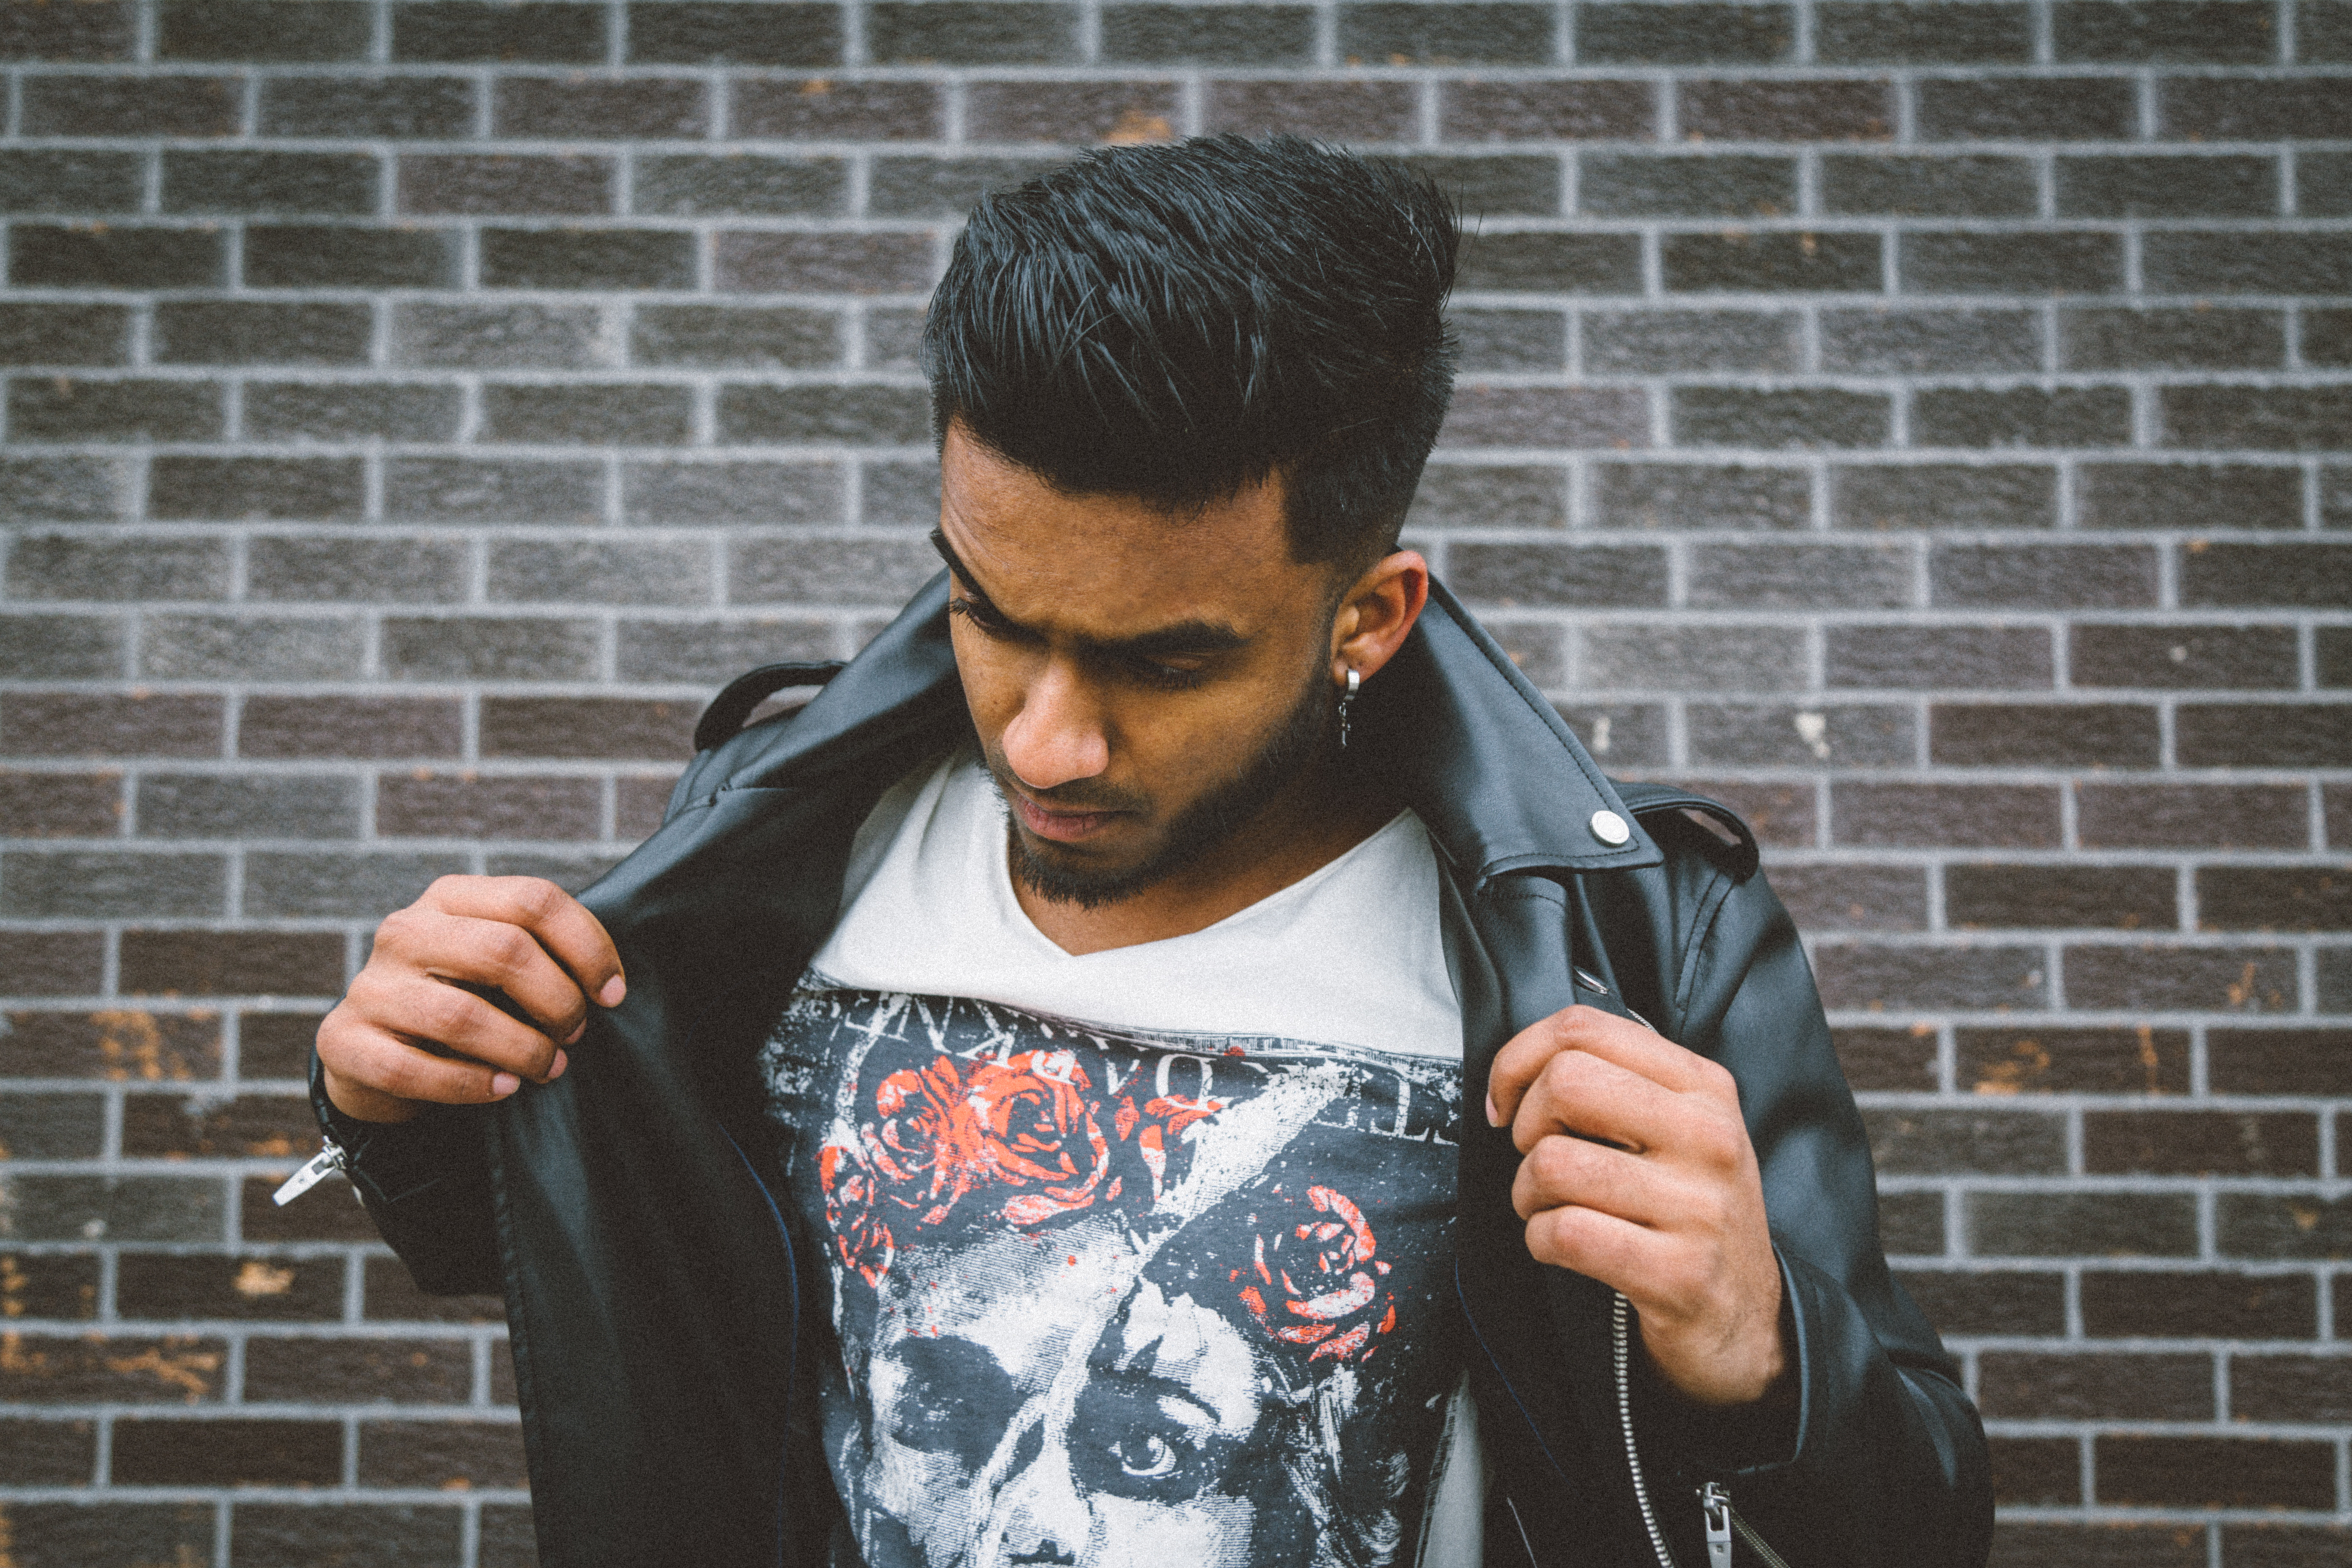
man, person, male, black, interaction, facial hair